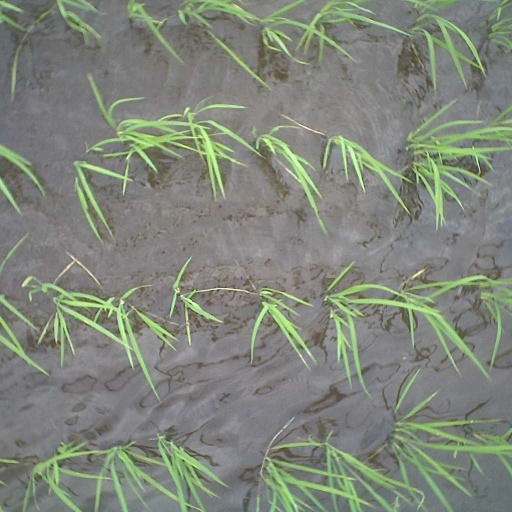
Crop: rice